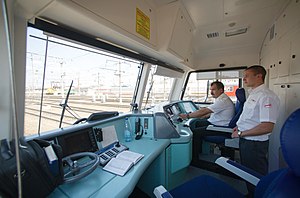
Lokomotivfører
Lokomotivfører i russisk tog
Lokomotivfører er betegnelsen for den, der betjener et togs trækkraft. Betegnelser som motorfører og elektrofører har også været anvendt.